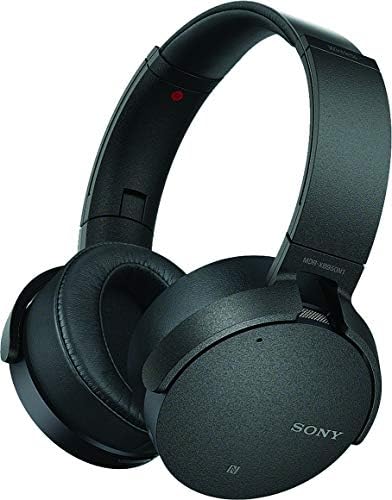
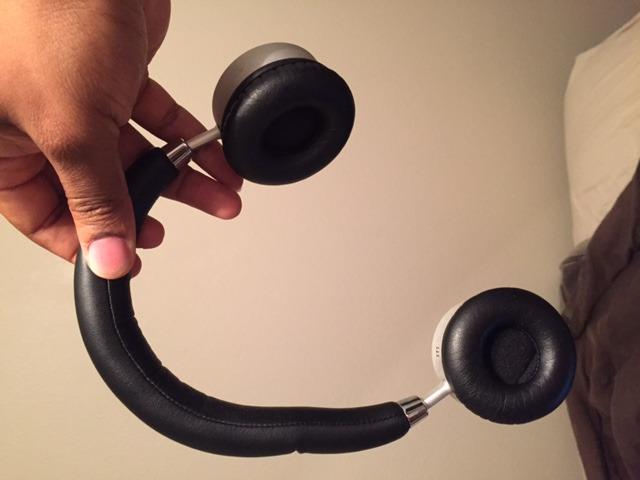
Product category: headphones
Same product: no